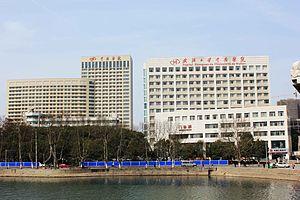
Hôpital Zhongnan de l'Université de Wuhan